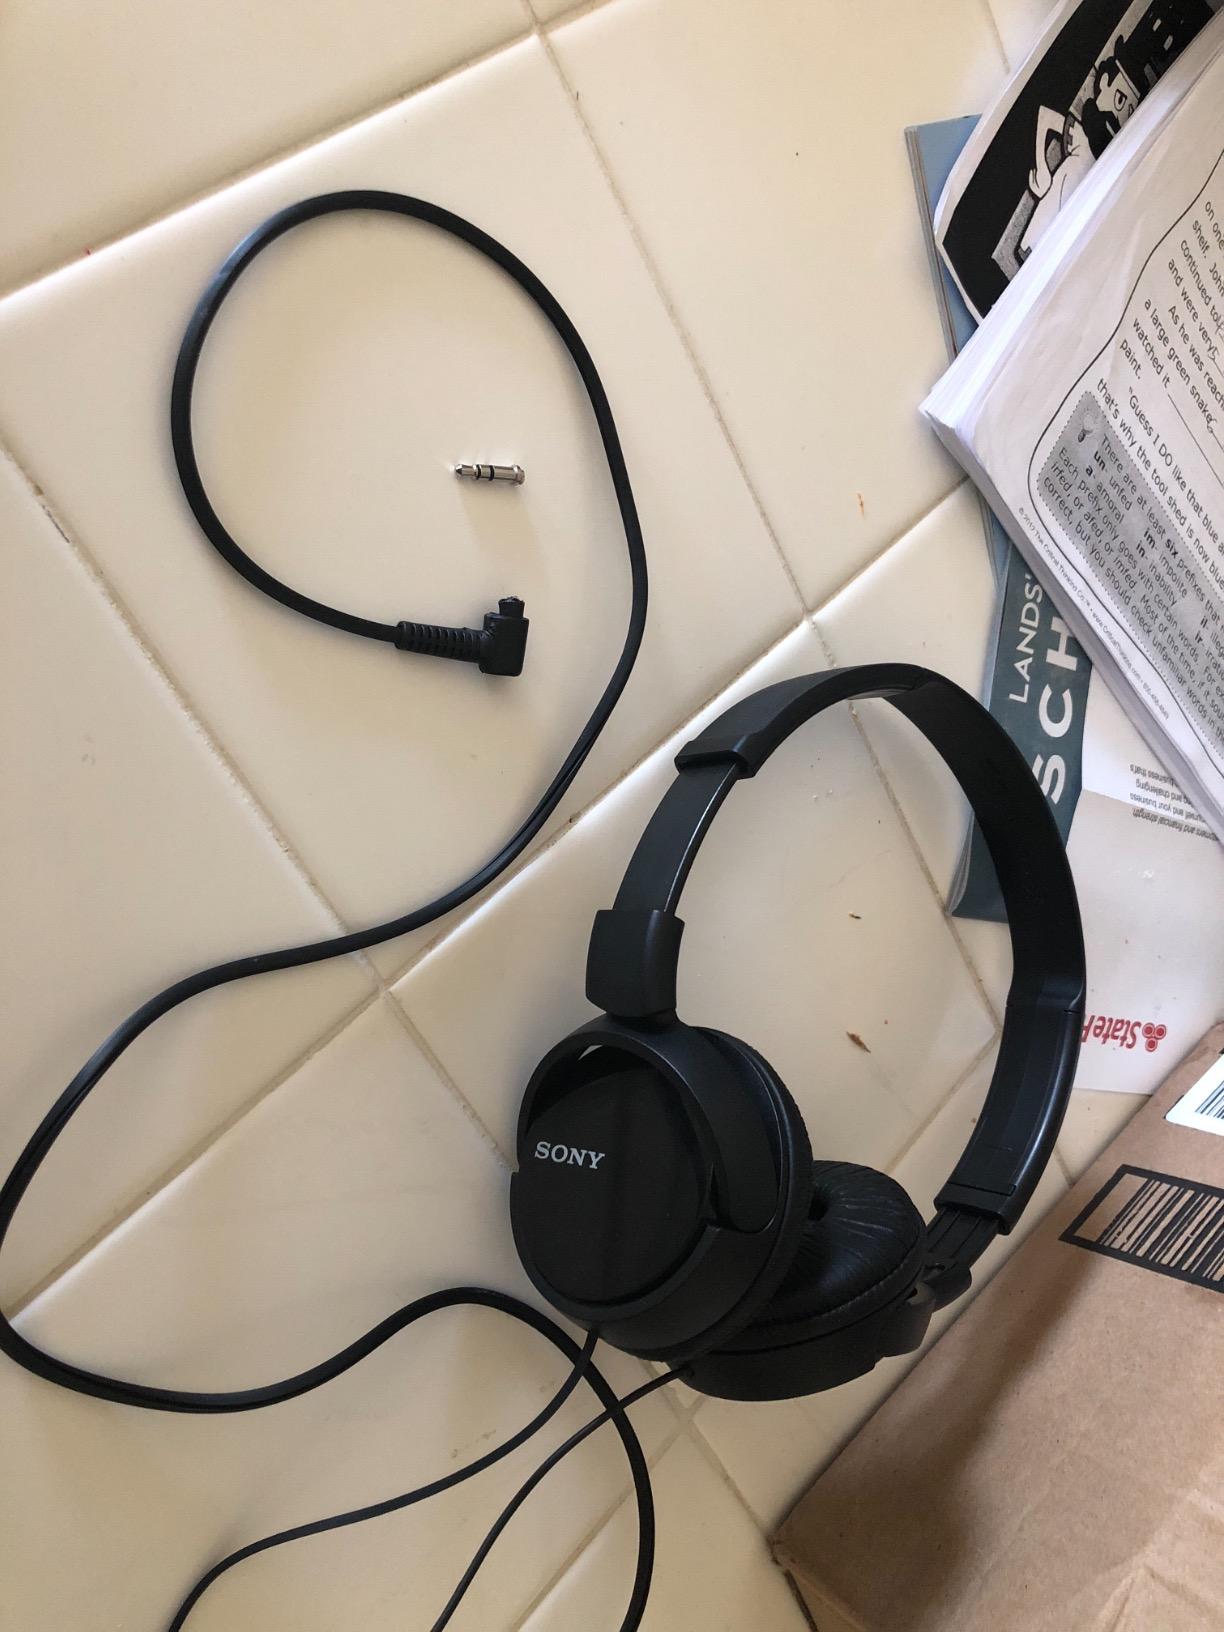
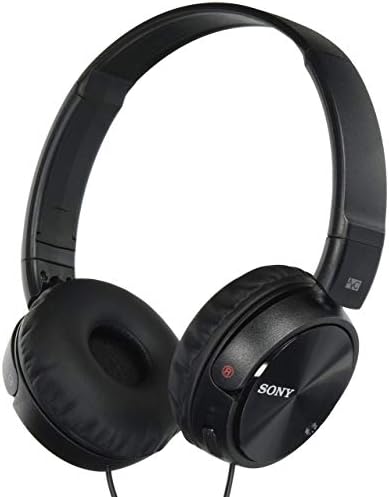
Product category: headphones
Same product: yes